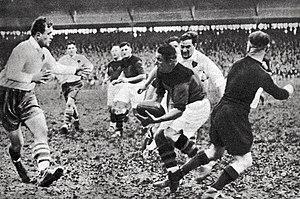
1936 (10 mai) Narbonne (en foncé) champion de France de rugby face à Clermond-Montferrand (en blanc), au Stade des Ponts-Jumeaux de Toulouse.
‌